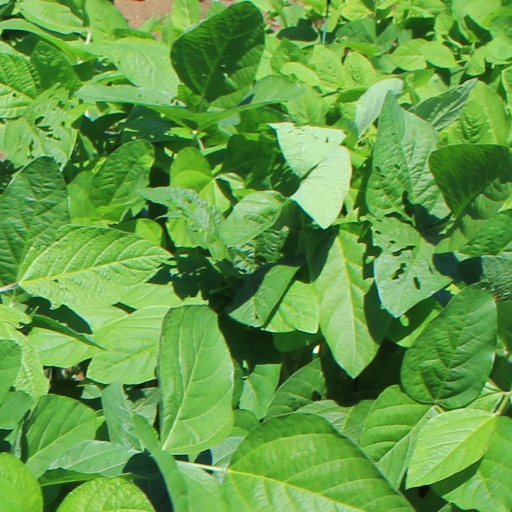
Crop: soybean